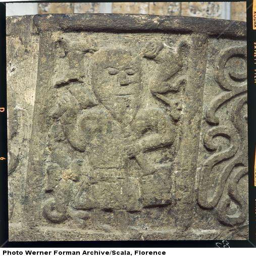
relief from the side of a baptismal font .